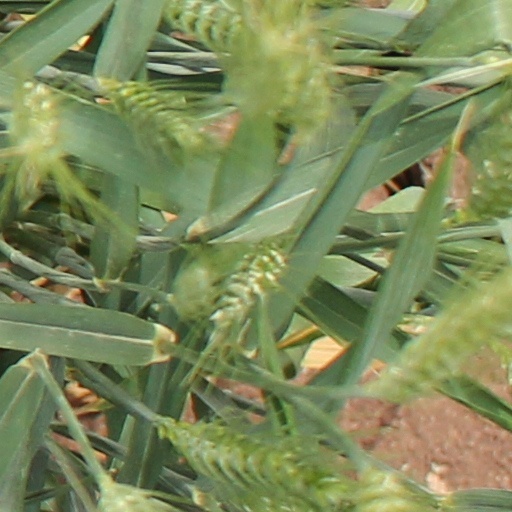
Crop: wheat